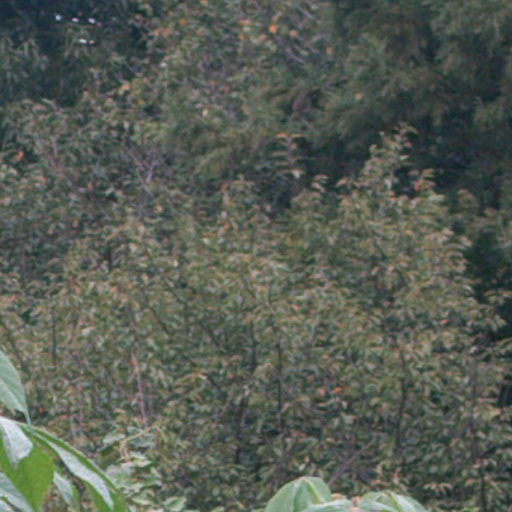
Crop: cassava